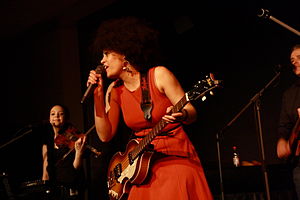
Addys Mercedes
Addys Mercedes, cubansk sangerinde & komponist, blev født i Moa / Holguin, Cuba.